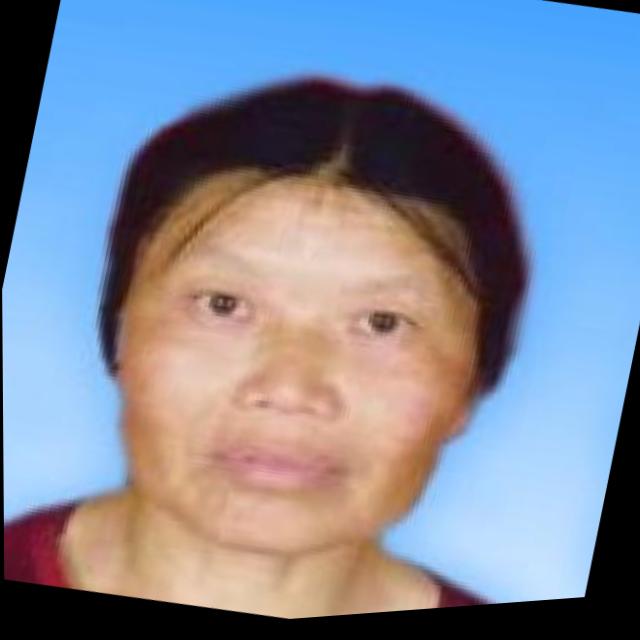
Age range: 45-64